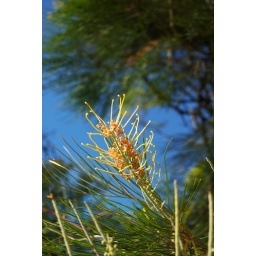
A grevillia flower against the blue sky